Auguste Comte

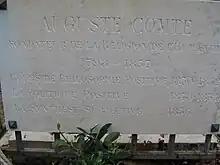
Tomb of Auguste Comte

He published four volumes of "Système de politique positive" (1851–1854). His final work, the first volume of "La Synthèse Subjective" ("The Subjective Synthesis"), was published in 1856. Comte died in Paris on 5 September 1857 from stomach cancer and was buried in the famous Père Lachaise Cemetery, surrounded by cenotaphs in memory of his mother, Rosalie Boyer, and of Clotilde de Vaux.